King's College, Cambridge

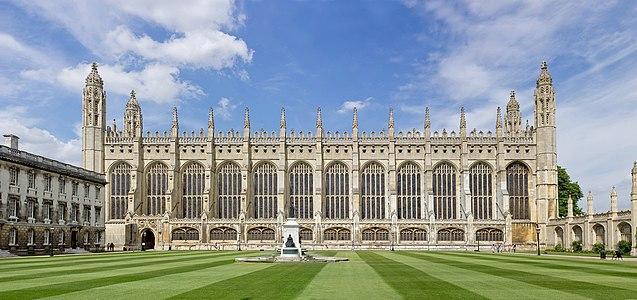
The College Chapel, as first planned by Henry VI. The building line between light and dark stone can be seen on the chapel's side.

Henry directed the publication of the college's first governing statutes in 1443. His original modest plan for the college was abandoned, and provision was instead made for a community of 70 fellows and scholars headed by a provost. Henry had belatedly learned of William of Wykeham's 1379 twin foundations of New College, Oxford and Winchester College, and wanted his own achievements to surpass those of Wykeham. The King had founded Eton College on 11 October 1440 but, up until 1443, King's and Eton had been unconnected. However, that year the relationship between the two was remodelled upon Wykeham's successful institutions and the original sizes of the colleges scaled up to surpass Wykeham's. A second royal charter which re-founded the now much larger King's College was issued on 12 July 1443. On 1 September 1444, the Provosts of King's and Eton and the Wardens of Winchester and New College formally signed the "Amicabilis Concordia" ("friendly agreement") in which they bound their colleges to support one another legally and financially.